Clément II Métezeau

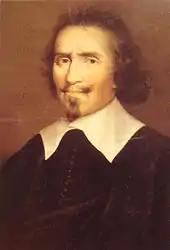
Clément II Métezeau (1581-1652).

Jacques-Clément Métezeau (1581–1652), also Clément II Métezeau, was Royal architect of Louis XIII, and French engineer who completed the seawall blocking the city of La Rochelle in the Siege of La Rochelle in 1627–1628. He also designed Place Ducale, the main square in Charleville-Mézières, in 1606.